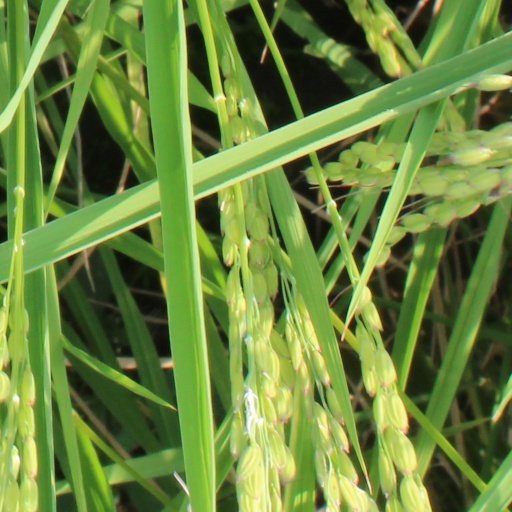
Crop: rice